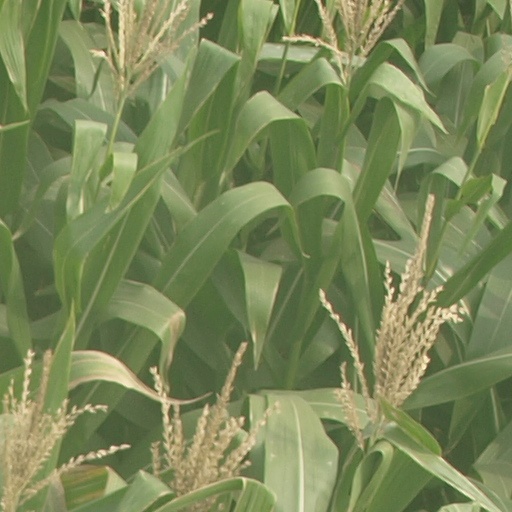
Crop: maize; corn